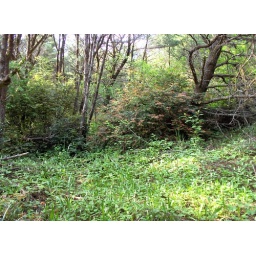
This shore pine forest is in a wetland between the ocean and the town of Westport, WA.